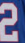
Number: 2